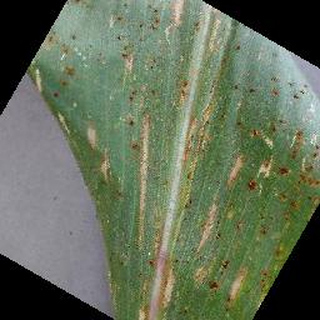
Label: corn_cercospora_leaf_spot